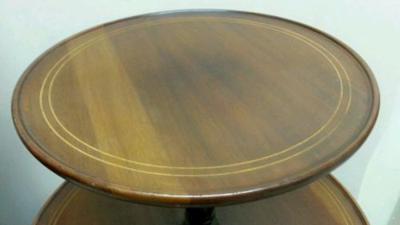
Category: table